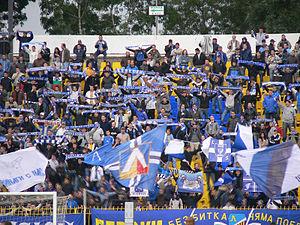
Le Profesionalen Fudbolen Klub Levski Sofia, plus couramment abrégé en Levski Sofia, est un club bulgare de football fondé en 1914 et basé à Sofia, la capitale du pays.